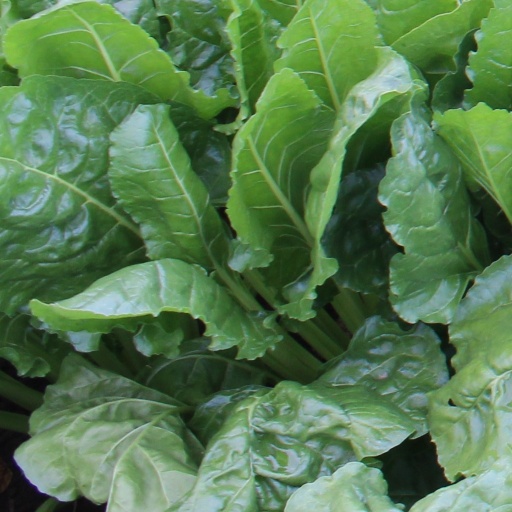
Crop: sugar beet